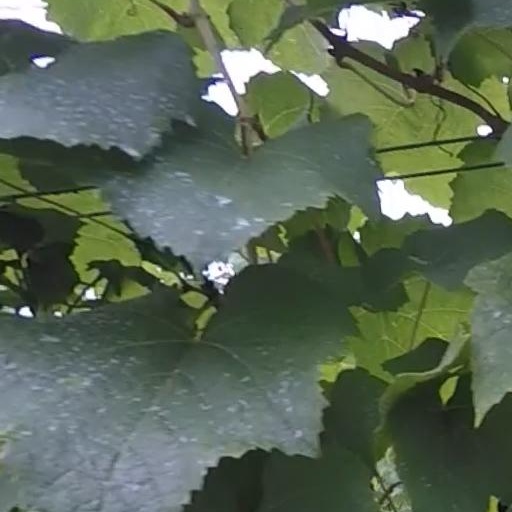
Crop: grape